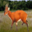
Label: deer